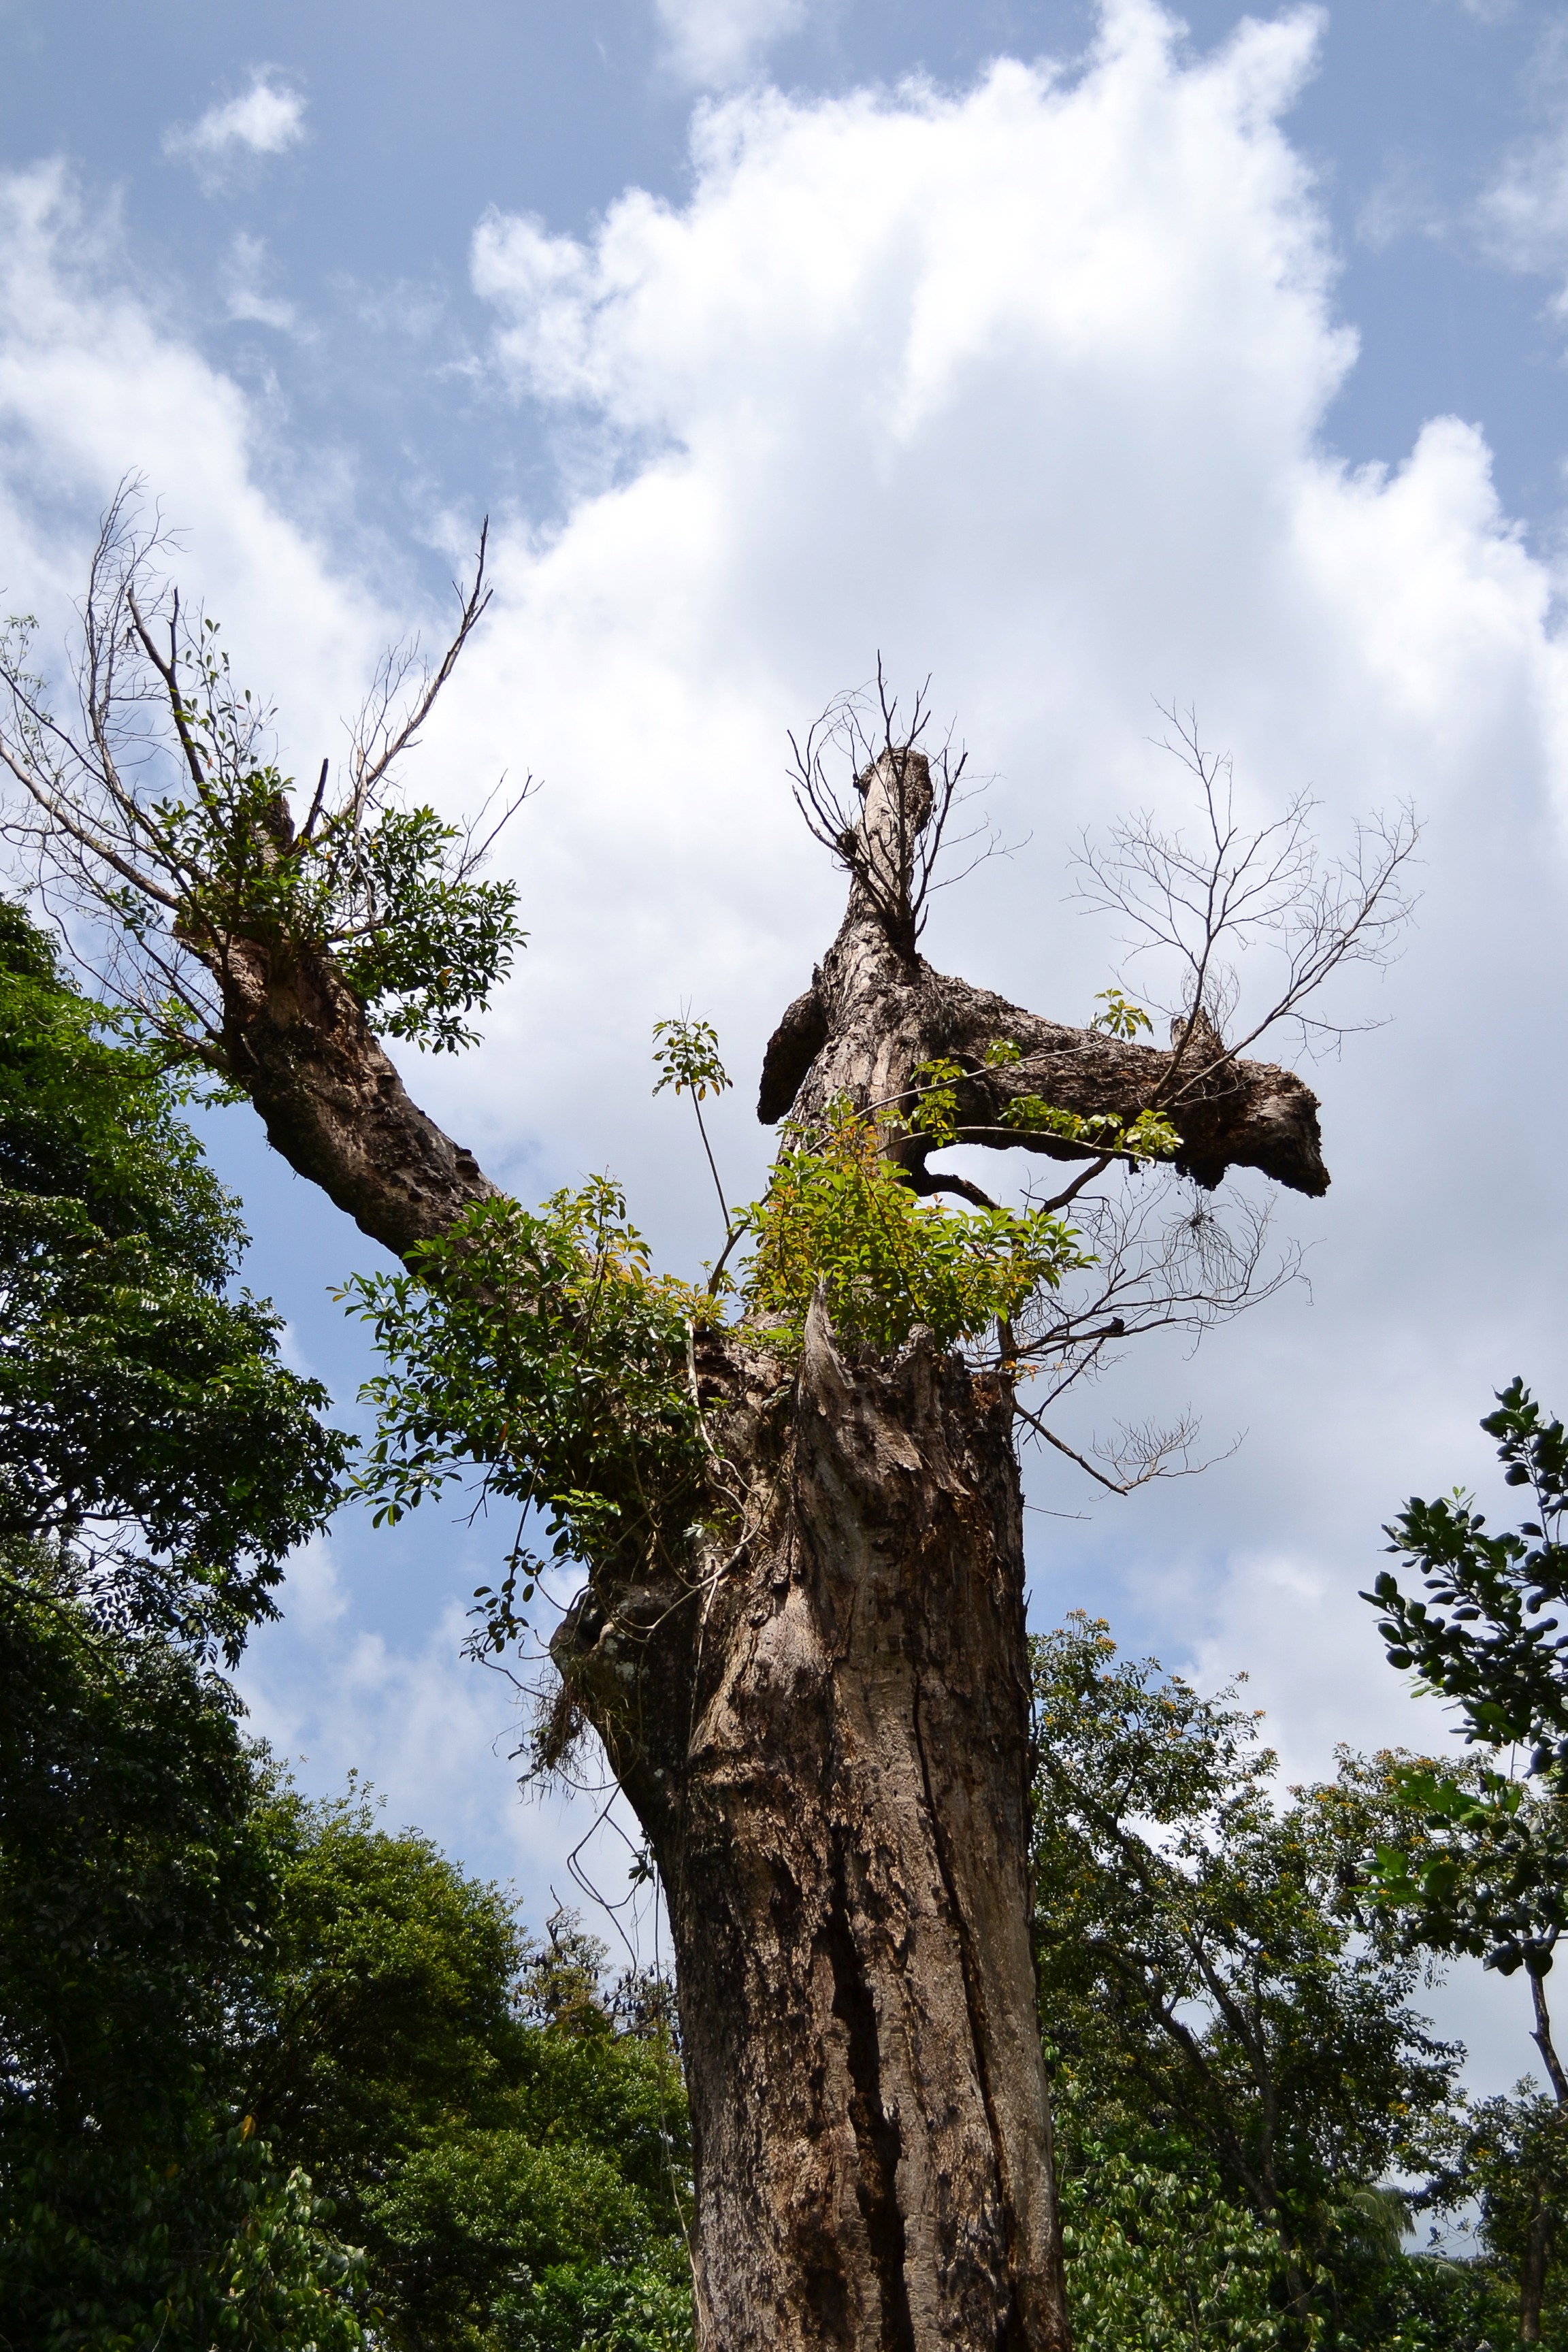
tree, nature, branch, cloud, plant, sky, leaf, flower, botany, dead tree, garden, lonely, flora, plants, hot, hard, sri lanka, ceylon, dying, harsh, dried tree, peradeniya, woody plant, arecales, mawanella